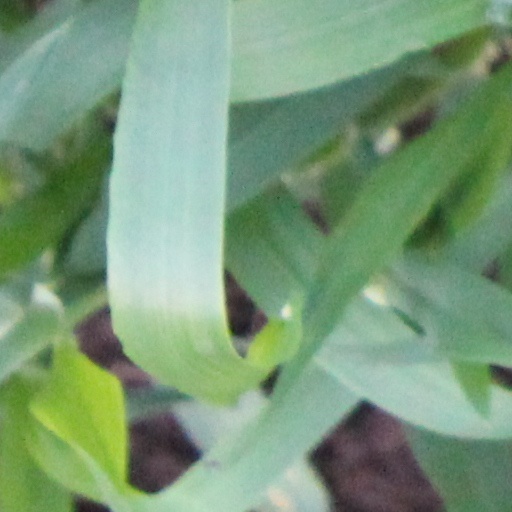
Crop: wheat